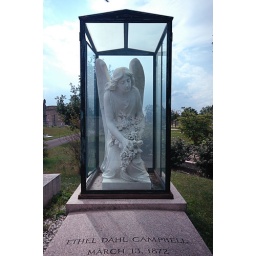
I Imagine this monument was placed under glass to preserve it from the elements.